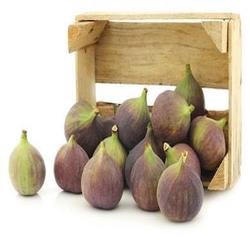
Label: Fig